Royal Blood (TV series)

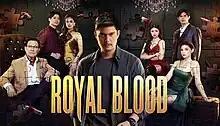
Title card

Royal Blood is a 2023 Philippine television drama crime mystery series broadcast by GMA Network. Directed by Dominic Zapata, it stars Dingdong Dantes. It premiered on June 19, 2023, on the network's Telebabad line up. The series concluded on September 22, 2023 with a total of 70 episodes.